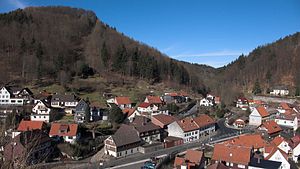
Zorge
Udsigt over Zorge
Zorge er en kommune i samtgemeinden Samtgemeinde Walkenried, og har godt 1.000 indbyggere. Kommunen ligger i den sydvestlige ende af Harzen og er en del af Landkreis Osterode am Harz, i den tyske delstat Niedersachsen.